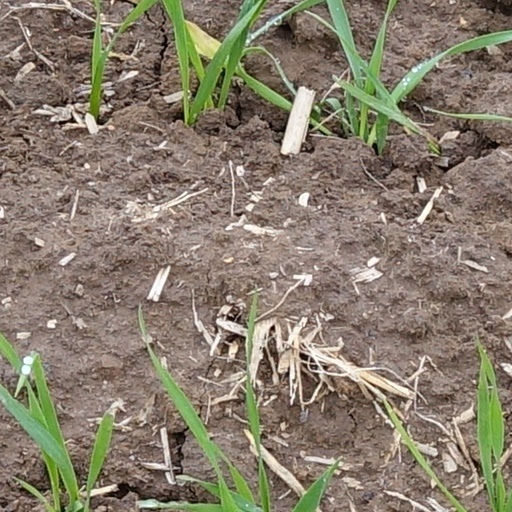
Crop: wheat